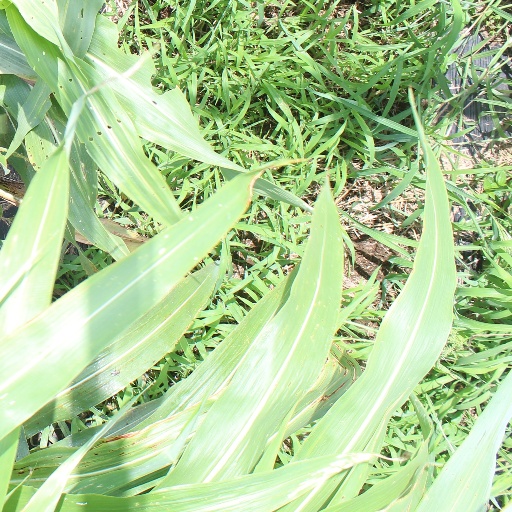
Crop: sorghum